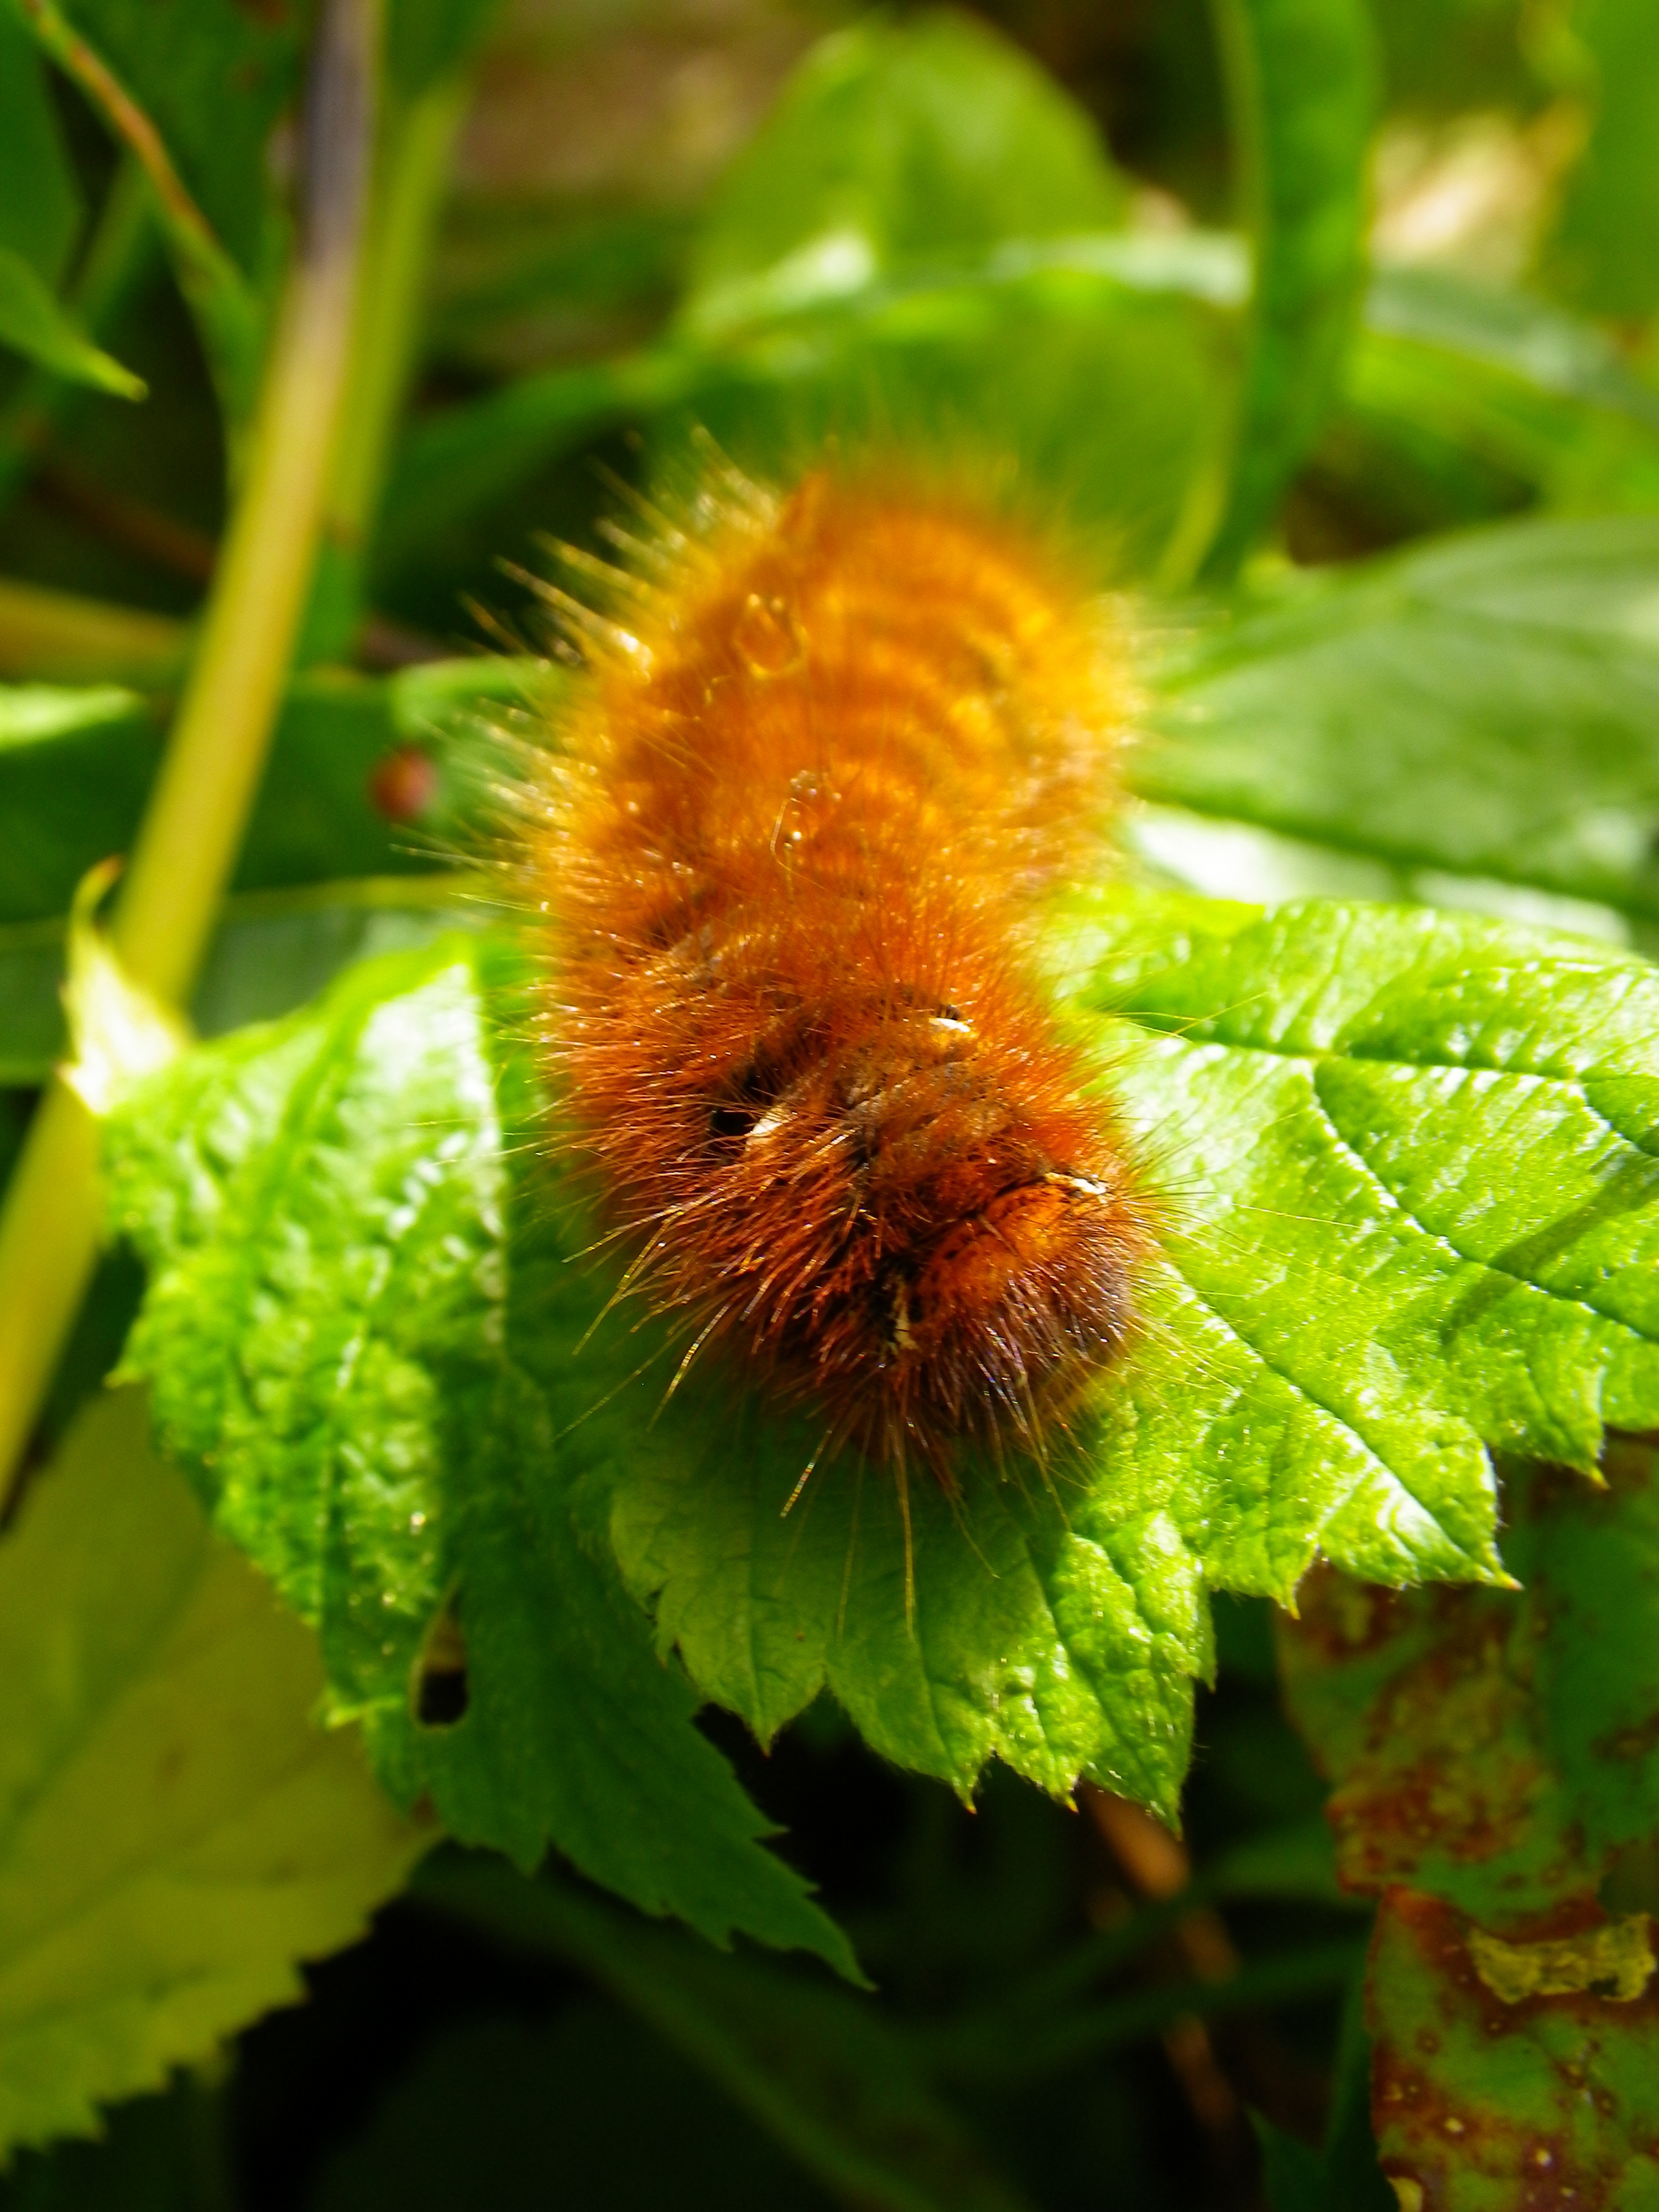
nature, plant, photography, leaf, flower, green, insect, autumn, botany, moth, close, flora, fauna, invertebrate, caterpillar, close up, hairy, larva, macro photography, moths and butterflies